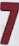
Number: 7